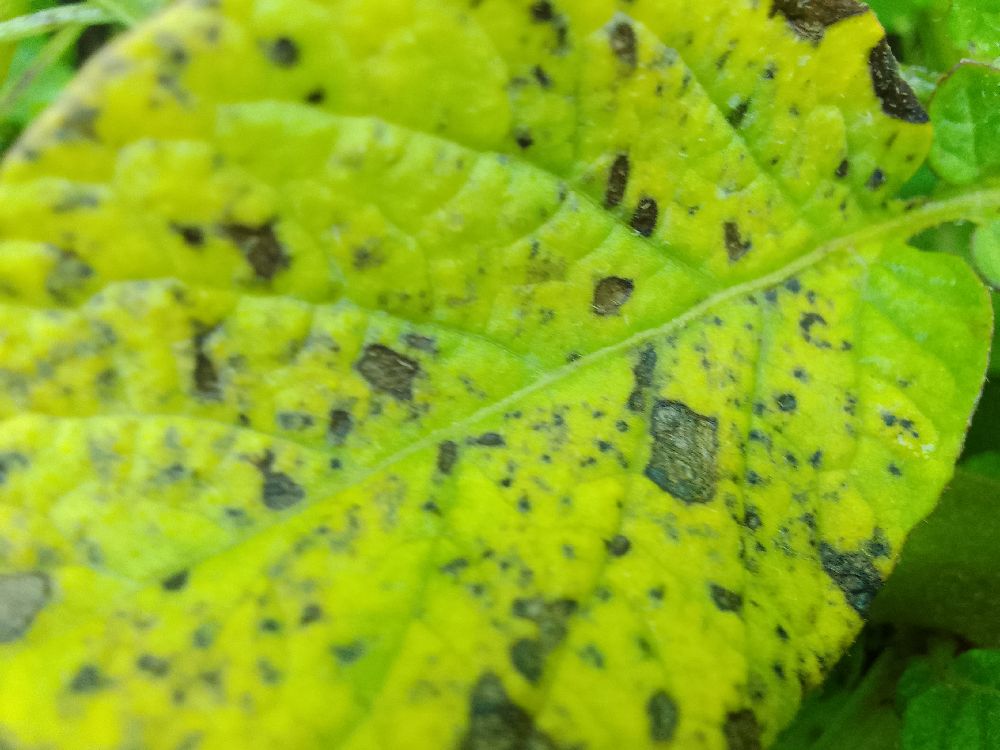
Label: Early blight